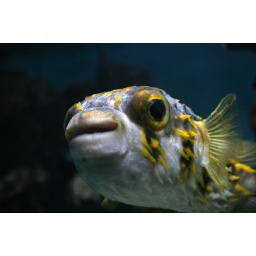
this little puffer fish kept coming and bumping against the window when i took its photo..